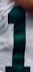
Number: 1